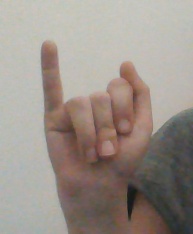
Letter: meem